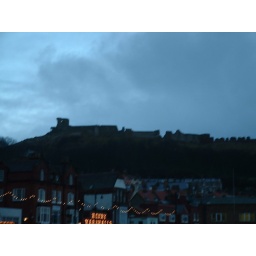
castle ruins by beach